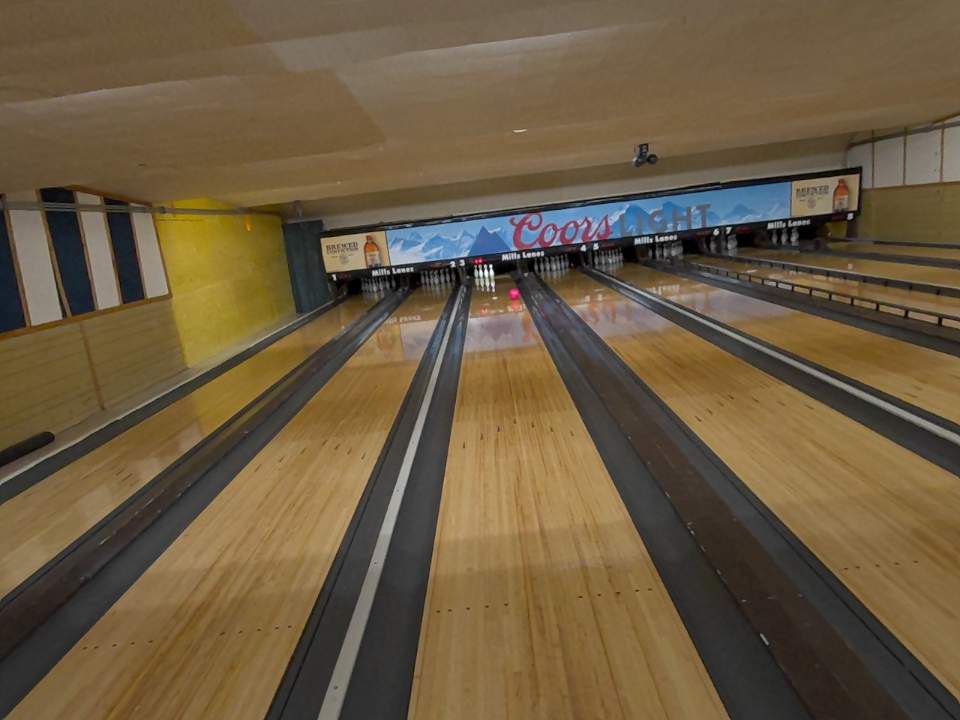
Object: bowling_ball